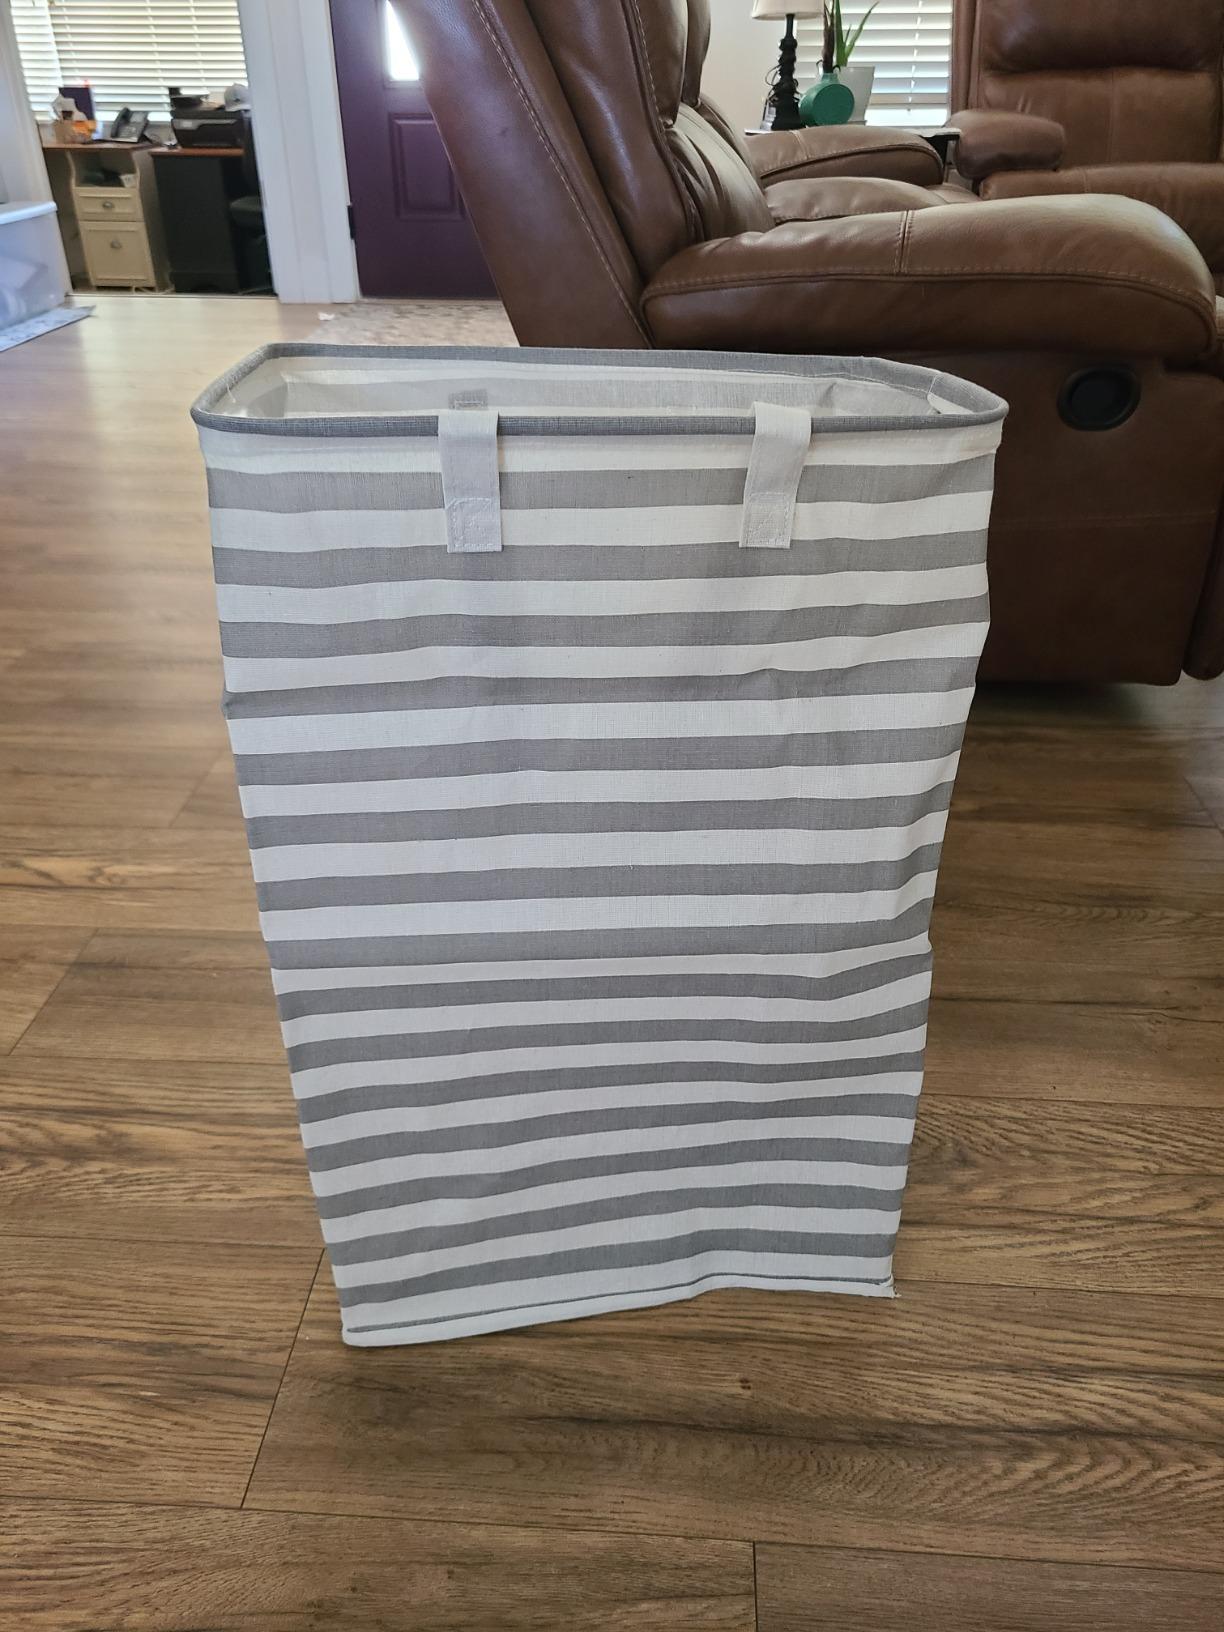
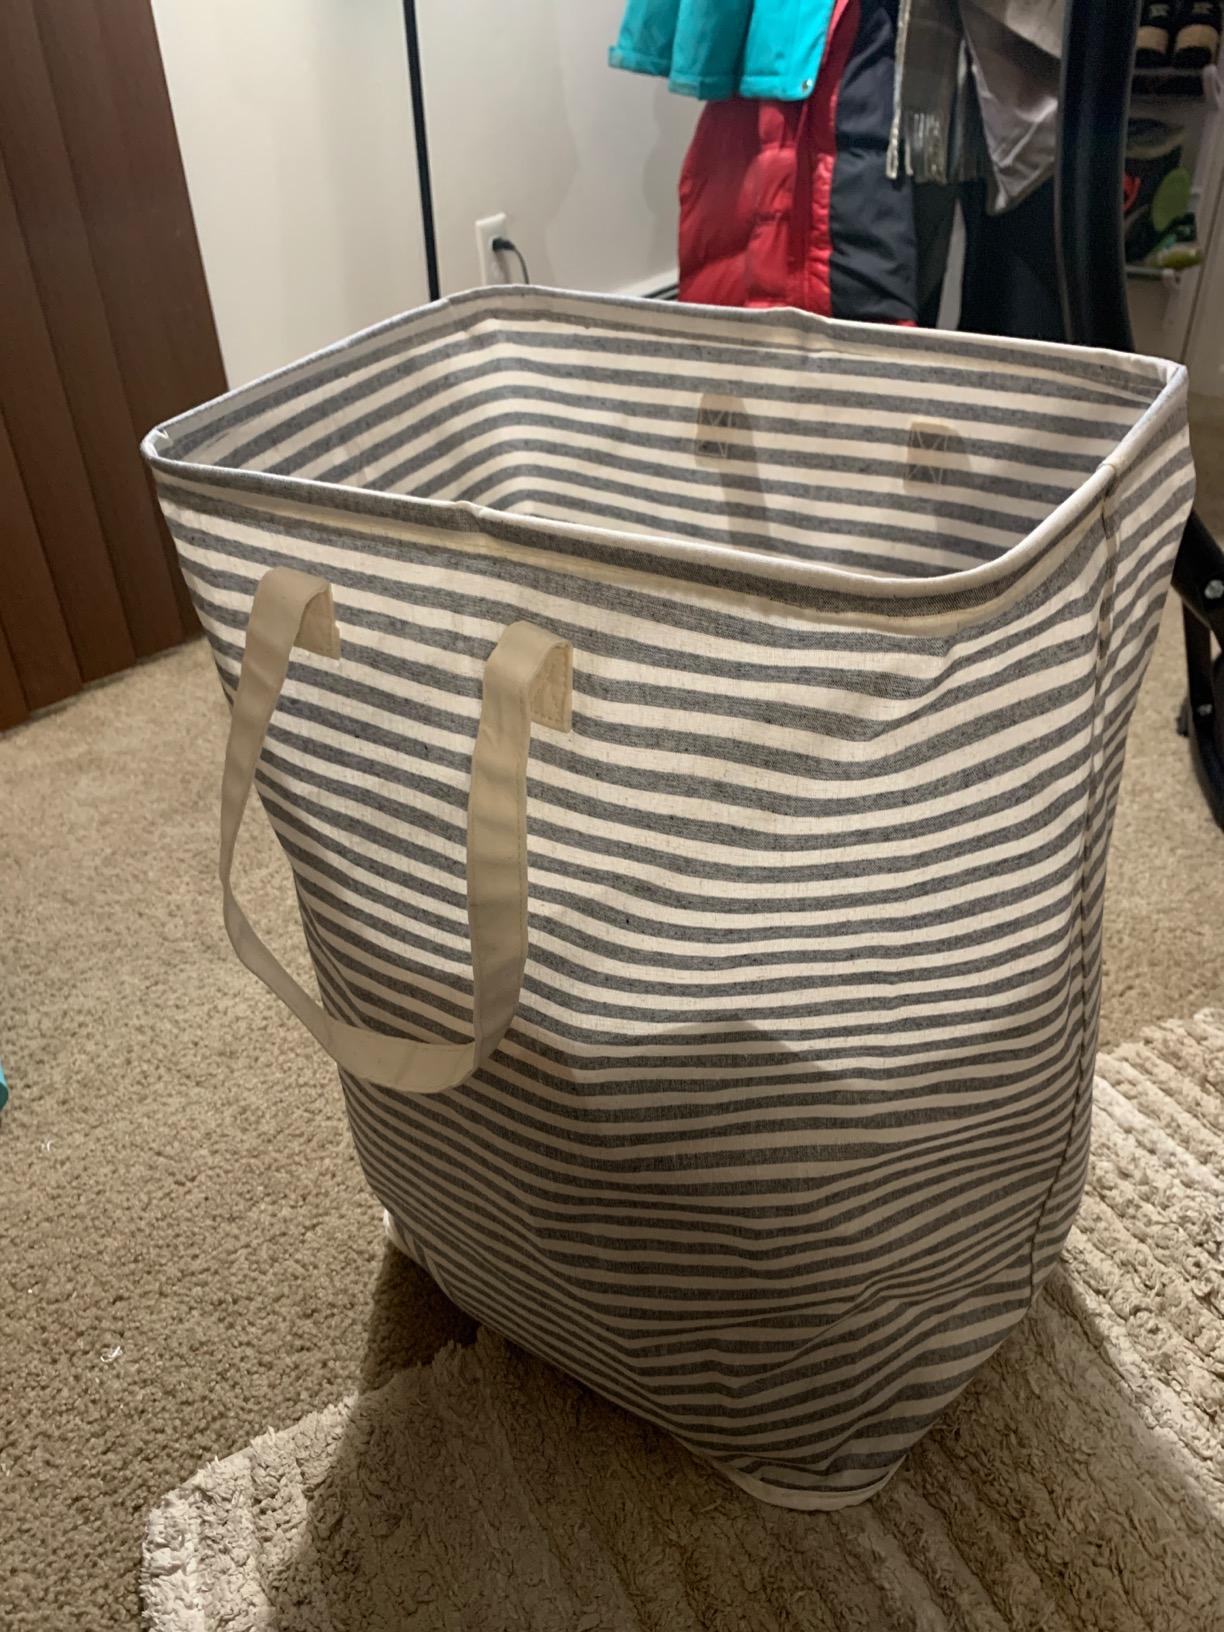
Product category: items_hamper
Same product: no